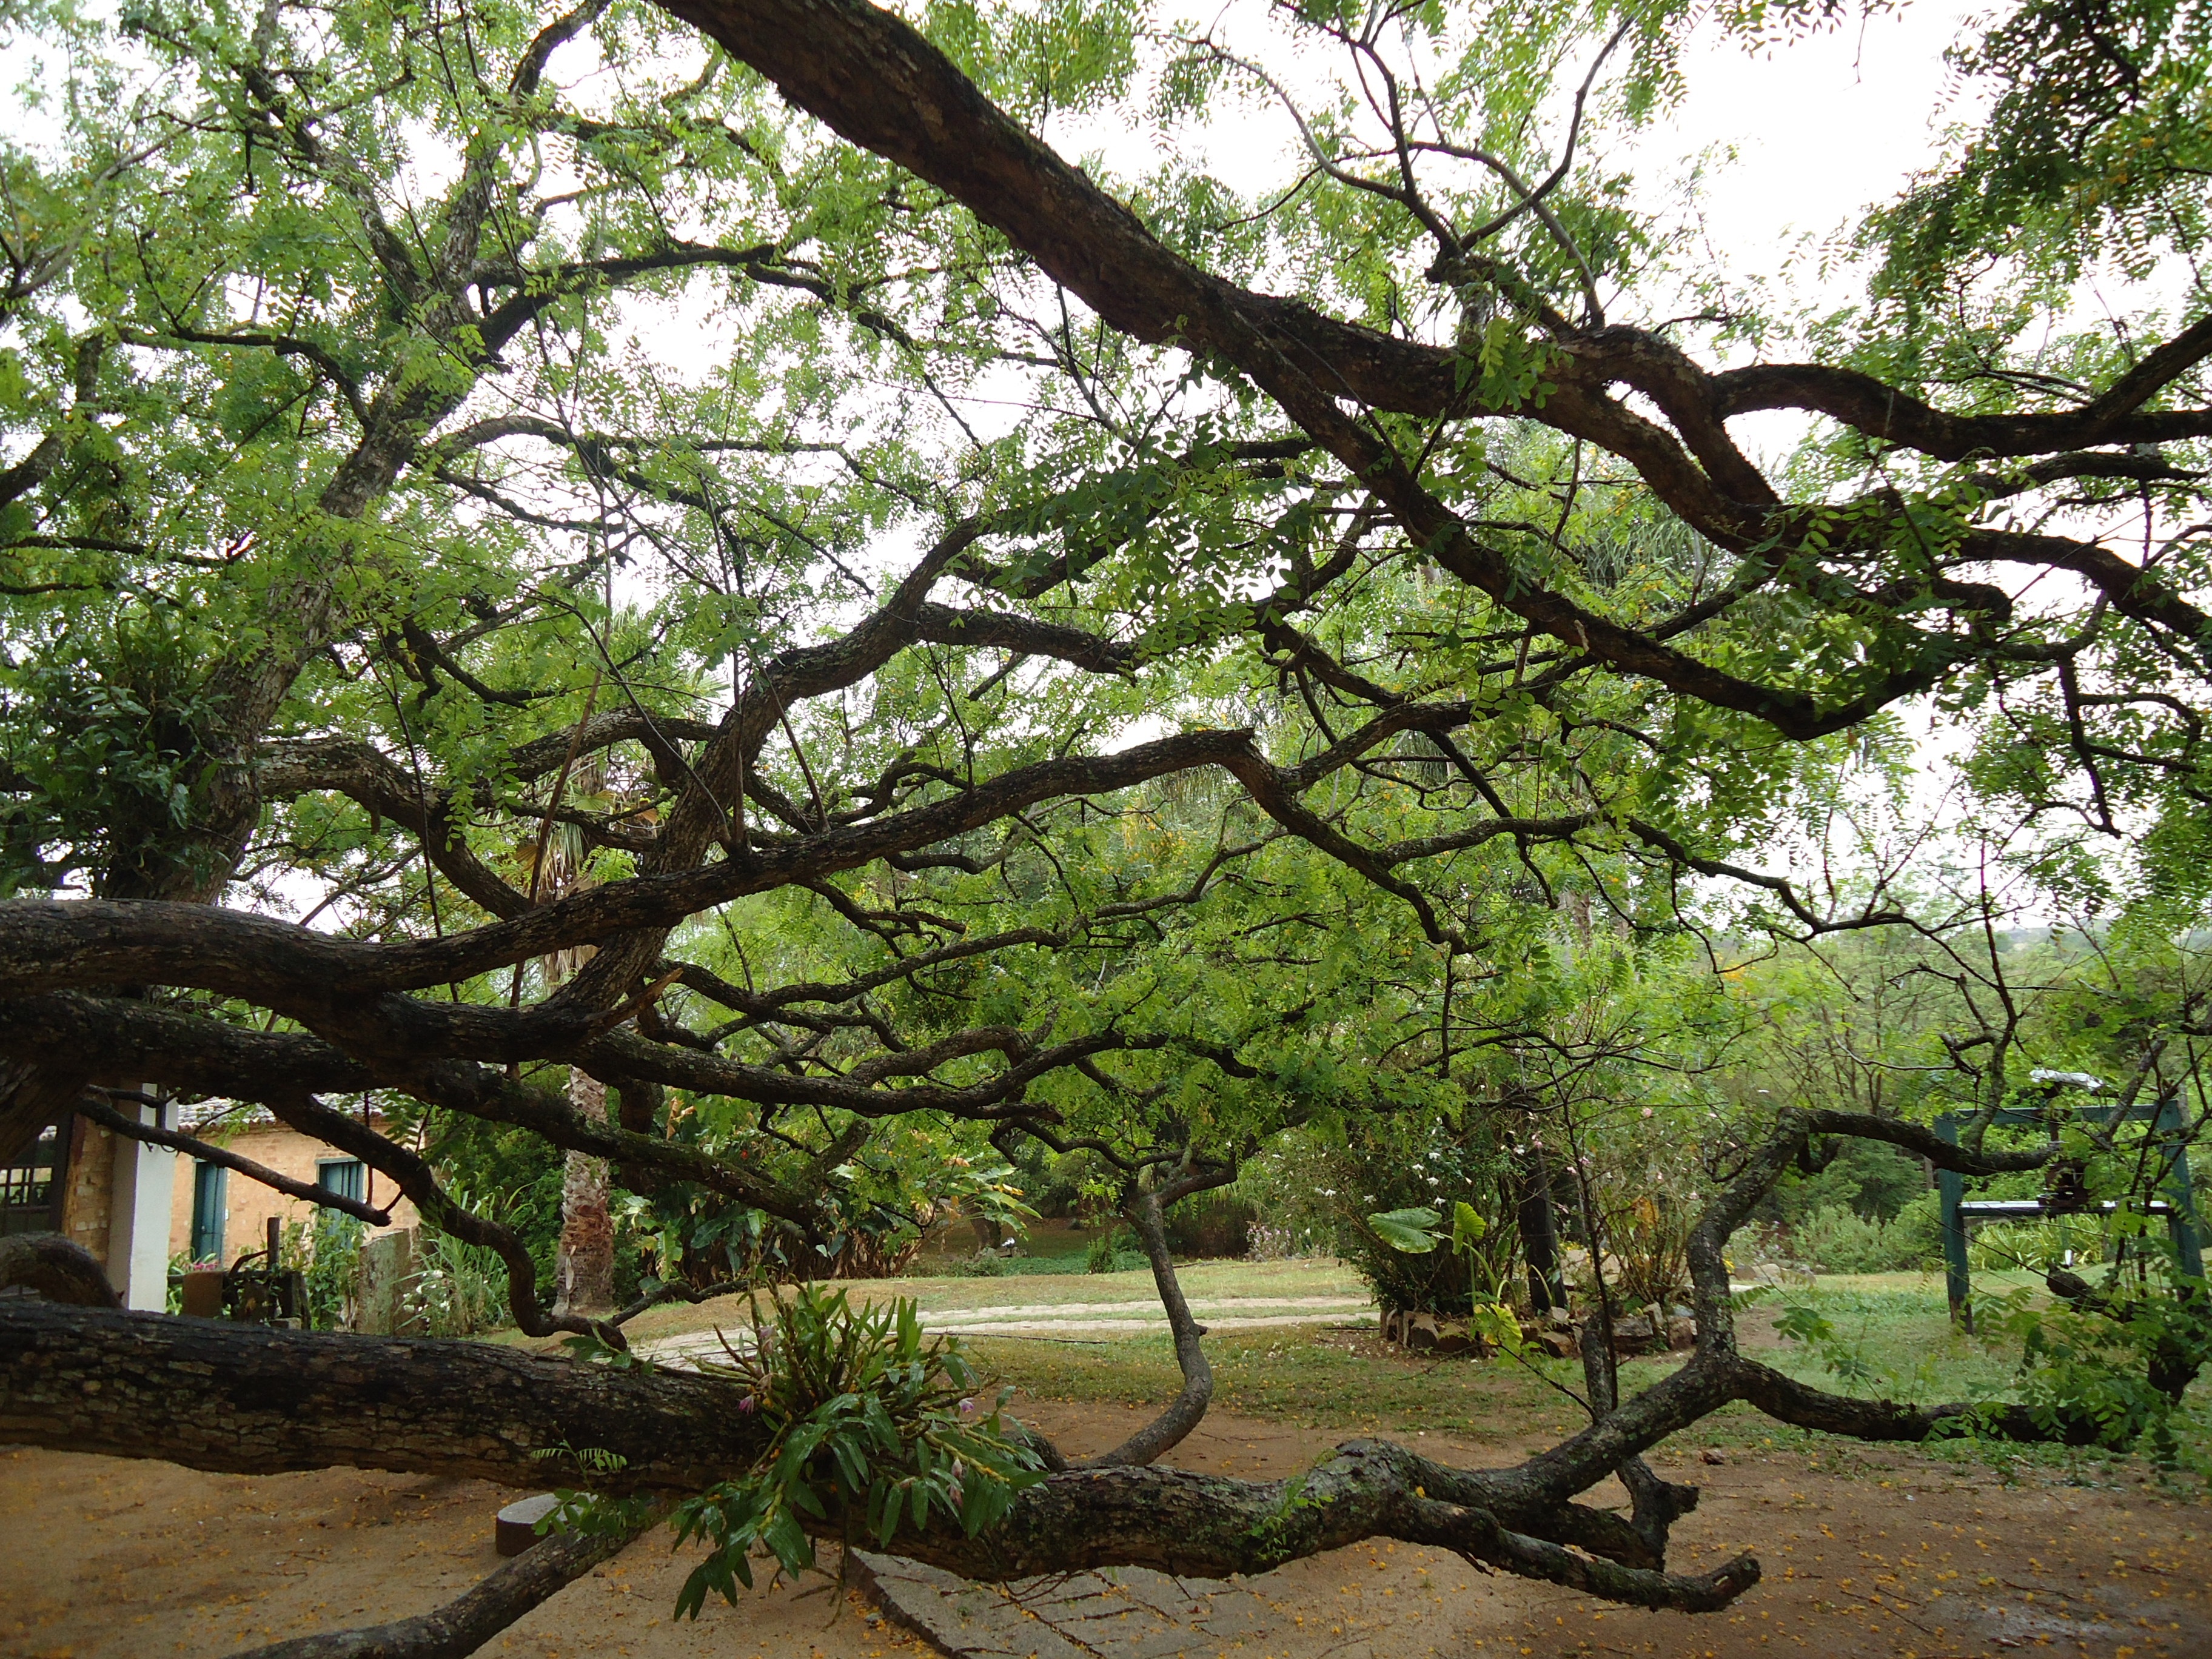
tree, nature, branch, blossom, plant, flower, cottage, ride, botany, garden, tourism, flora, blue sky, trees, deciduous, woodland, brazil, quiet, ecosystem, flowering plant, woody plant, land plant